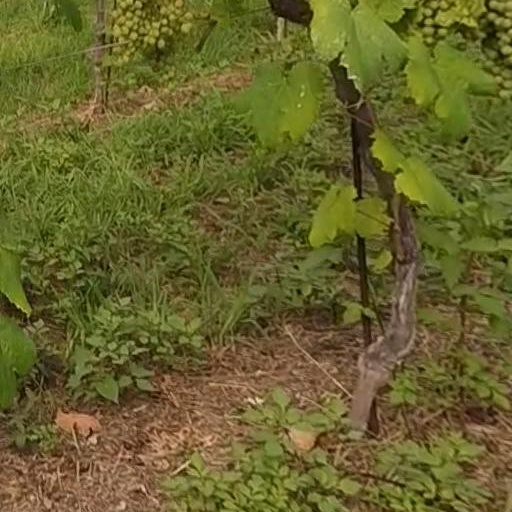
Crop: grape